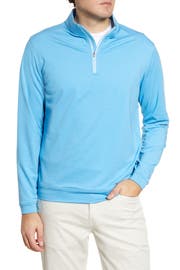
stretchy moisture wicking fabric keep you comfortable on the link or warmly layered in a uv blocking pullover with softly heathered coloring